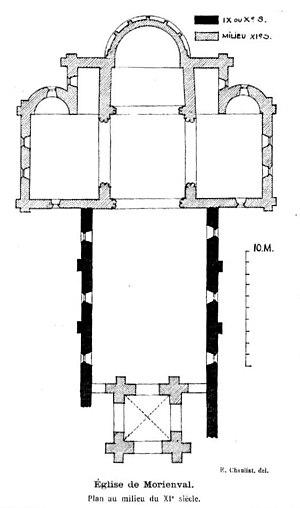
L’abbaye Notre-Dame de Morienval est une ancienne abbaye bénédictine de femmes, fondée sans doute pendant le troisième quart du IXᵉ siècle par Charles le Chauve, dans un vallon proche de Crépy-en-Valois, sur l'actuelle commune de Morienval dans l’Oise.